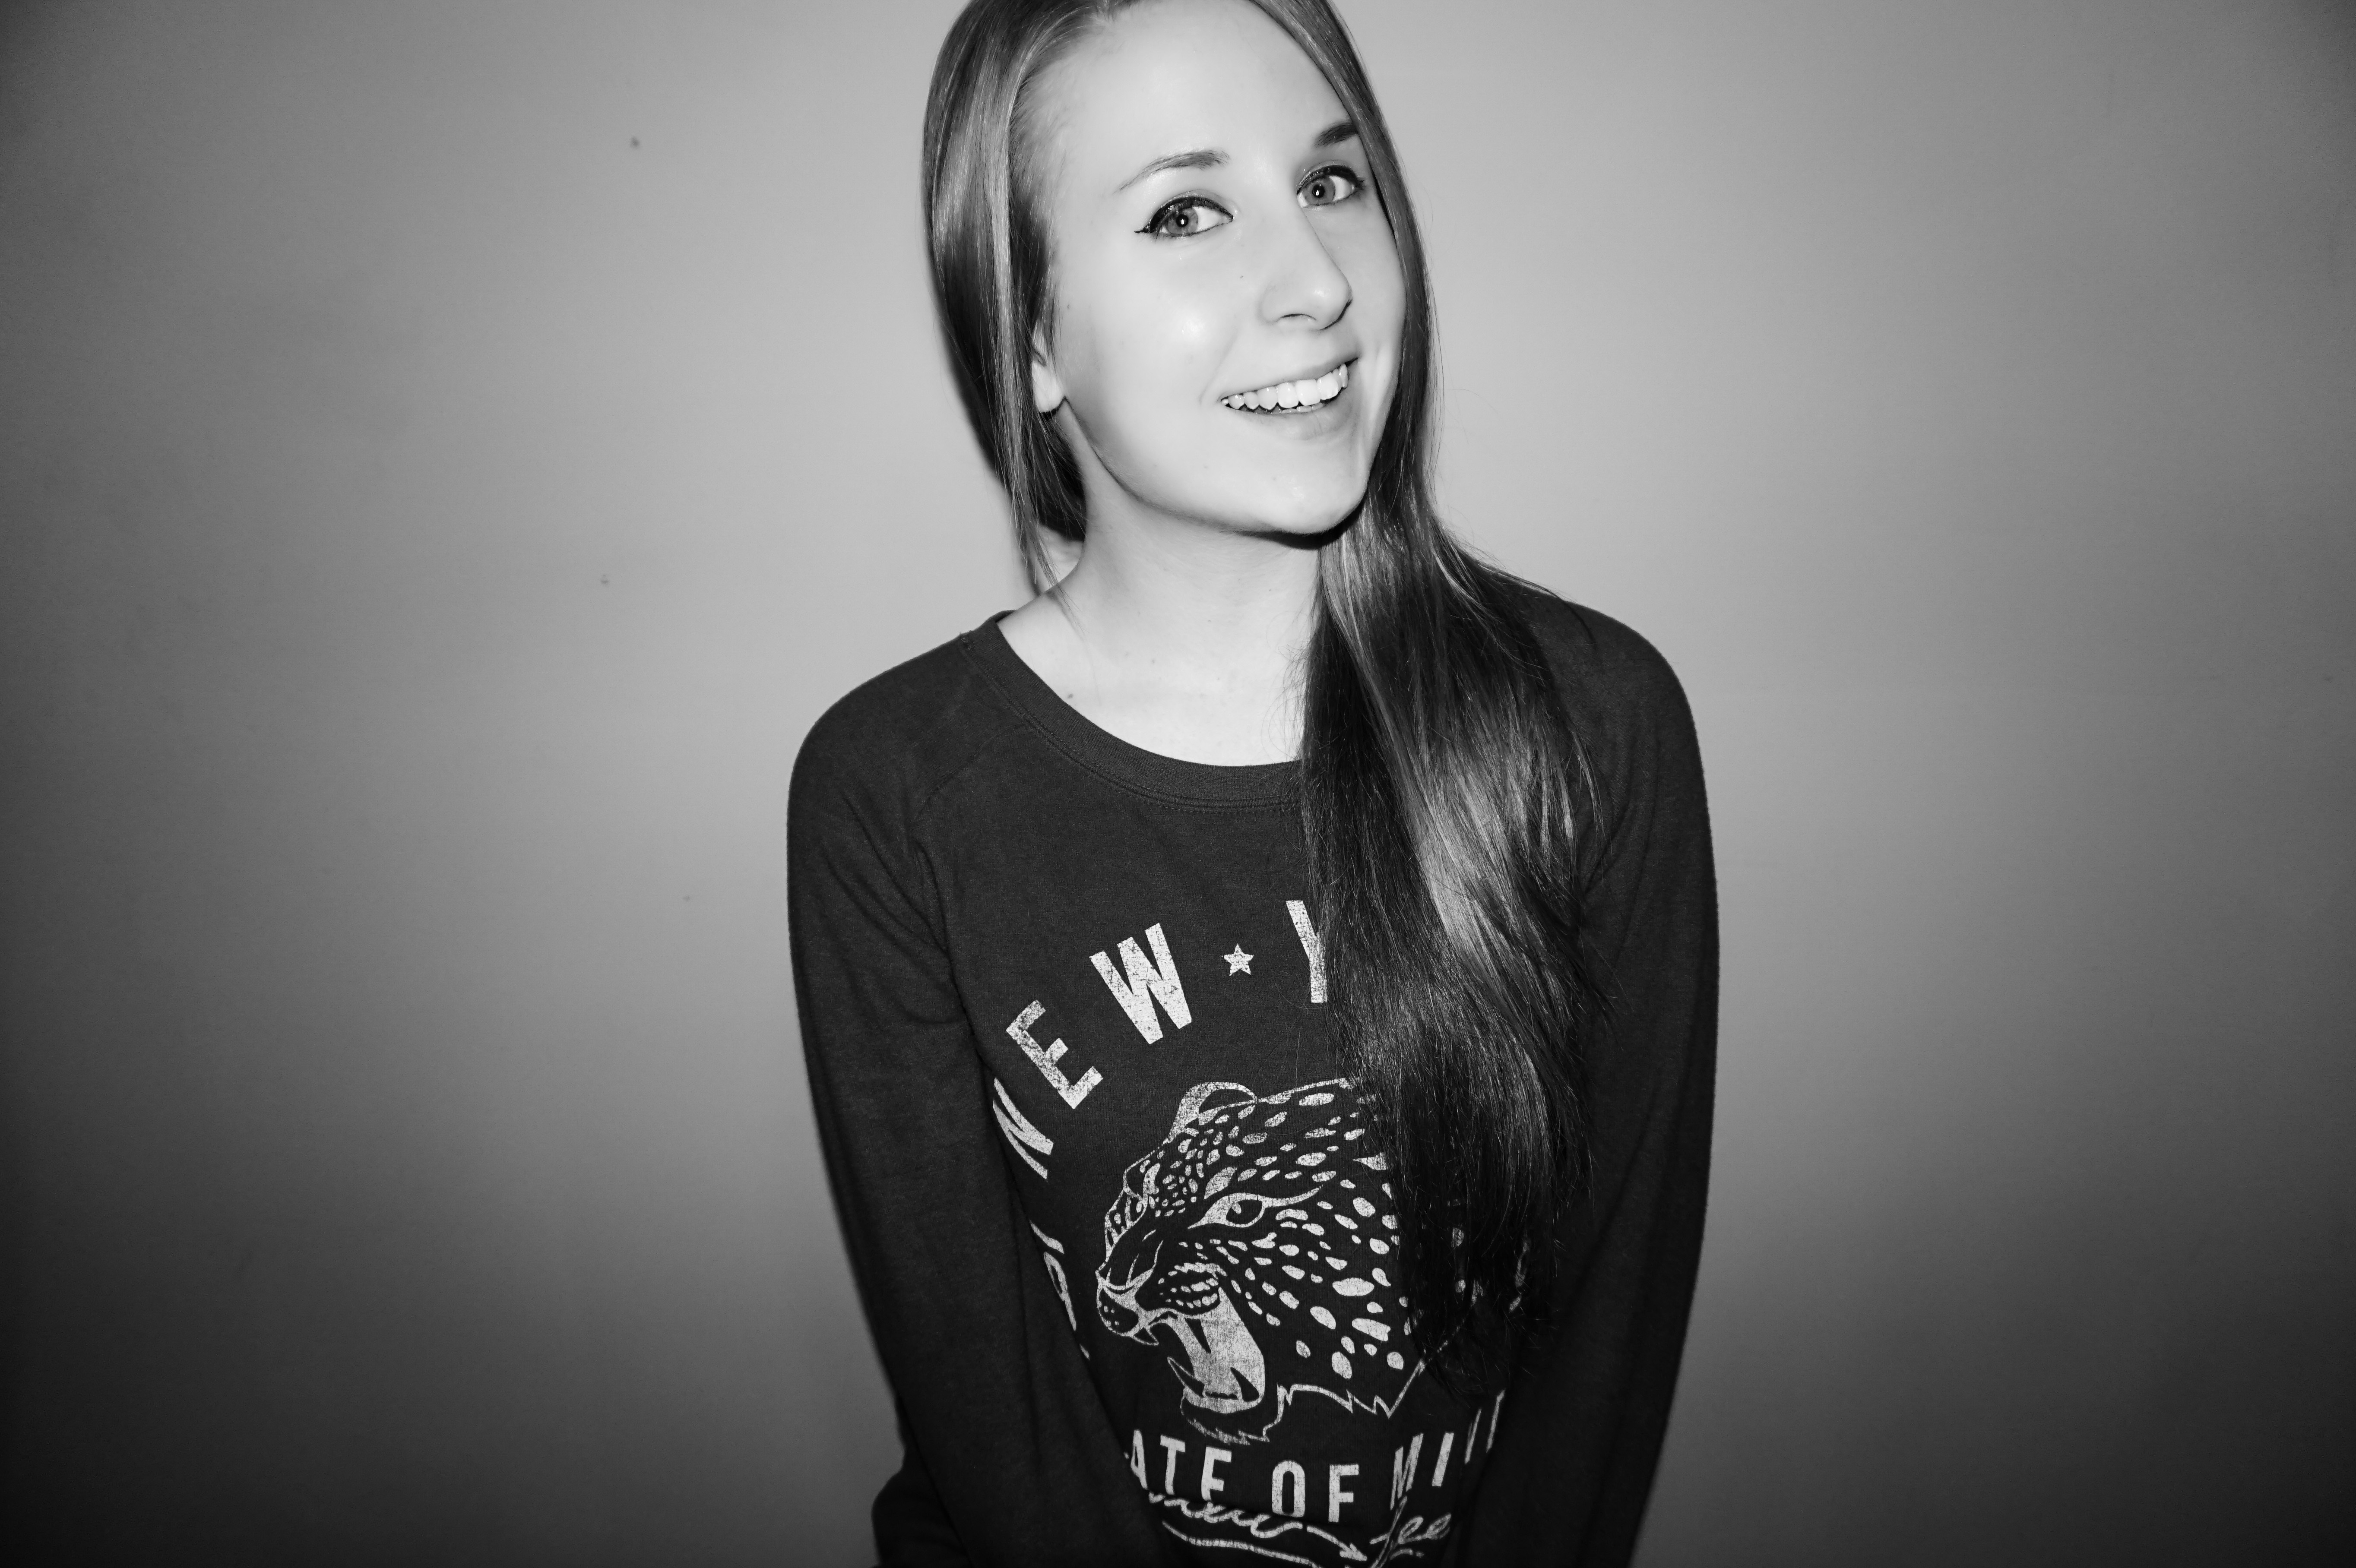
hand, person, black and white, white, photography, portrait, model, fashion, black, monochrome, lady, arm, smile, photograph, beauty, emotion, photo shoot, t shirt, monochrome photography, portrait photography